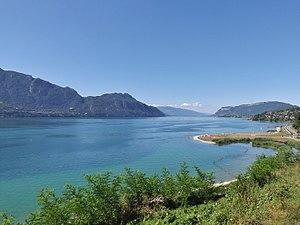
Panorama, depuis le belvédère de la Grande Mollière à Viviers-du-Lac, sur le lac du Bourget et le cap des Céselets à droite, en Savoie.
Le lac du Bourget est un lac situé en France à l'ouest du département de la Savoie en région Auvergne-Rhône-Alpes.
Cet article recense les zones humides de France concernées par la convention de Ramsar.
Julie Charles, née Julie Bouchaud des Hérettes le 4 juillet 1784 à Paris où elle est morte le 18 décembre 1817, est une femme connue pour avoir été l’amante du poète Alphonse de Lamartine et l’inspiratrice de plusieurs de ses compositions. Elle est par ailleurs l’épouse du physicien Jacques Charles.